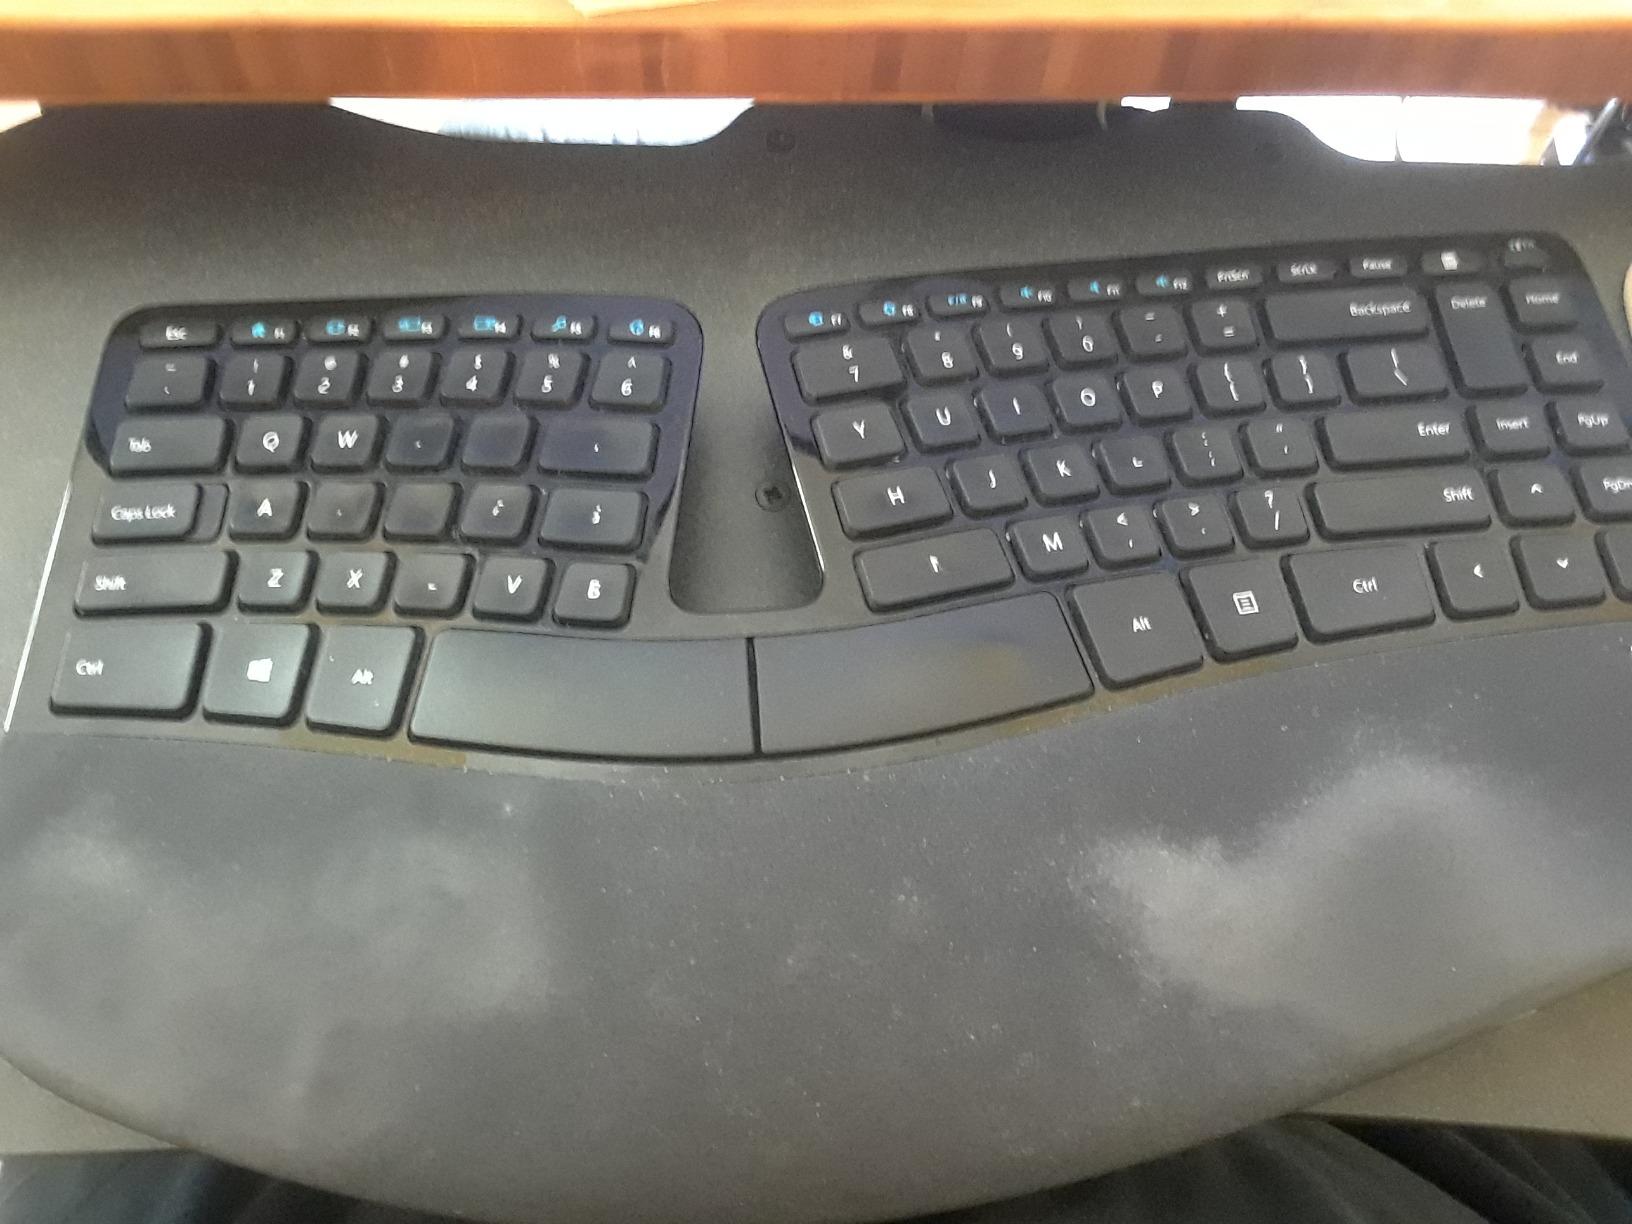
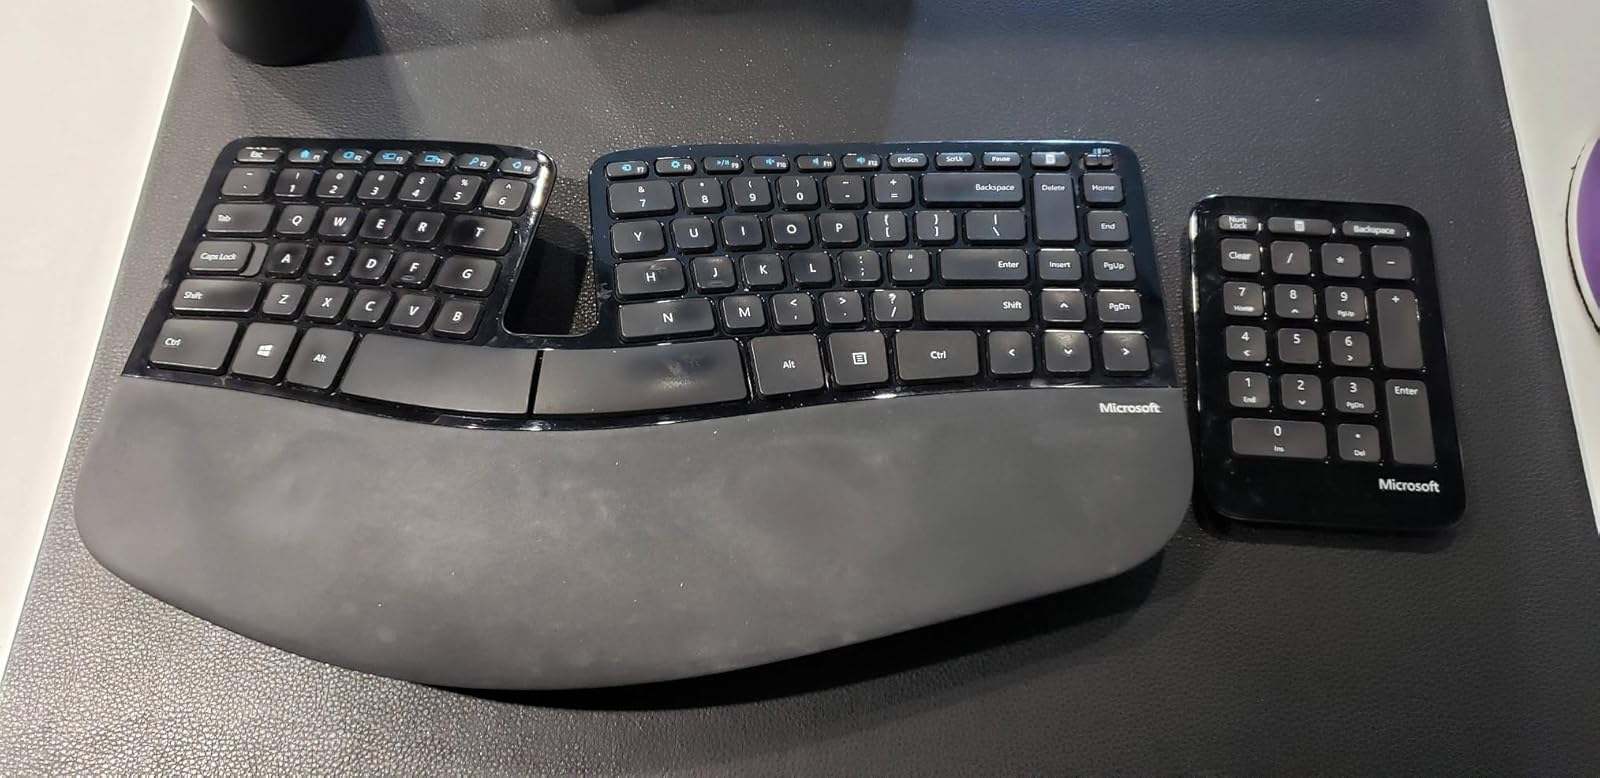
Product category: keyboard
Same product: yes